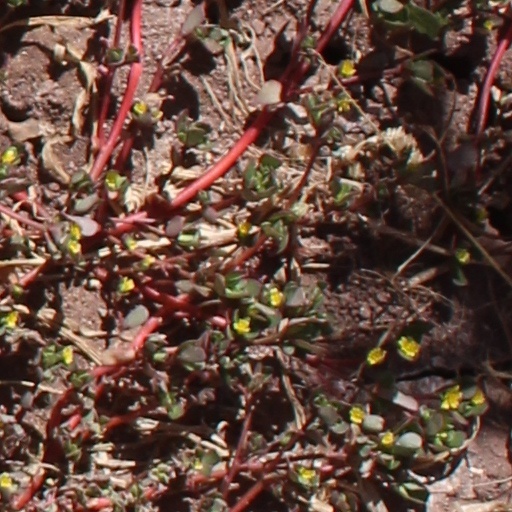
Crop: wheat